Rich Girls

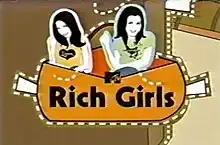

Rich Girls is an MTV reality television series that aired for one season in 2003. The series followed the lives of the daughters of two very successful businessmen: Ally Hilfiger (daughter of Tommy Hilfiger) and her then-best friend Jaime Gleicher (daughter of Leo Gleicher) as they completed their final semester of high school, graduated and spent the ensuing summer together. They are shown shopping and gossiping in a series of luxurious locales such as: London, the Hamptons, Hilfiger's family estates in Nantucket and tropical British West Indies, as well as Los Angeles. However, their home base and the setting for much of the action was New York City.